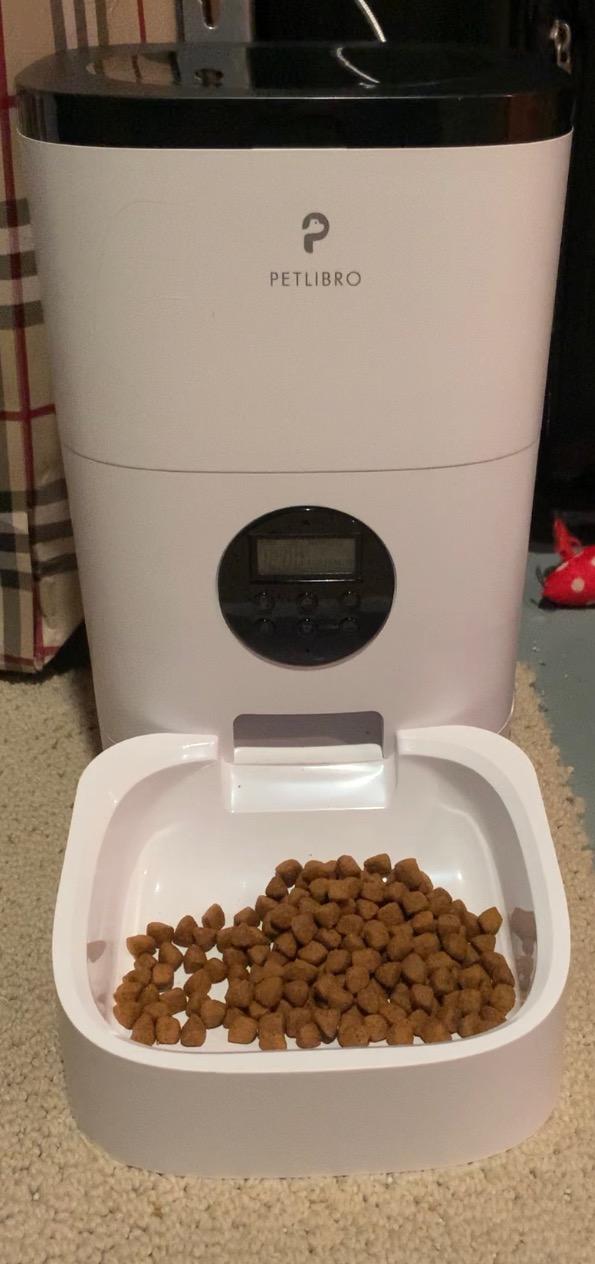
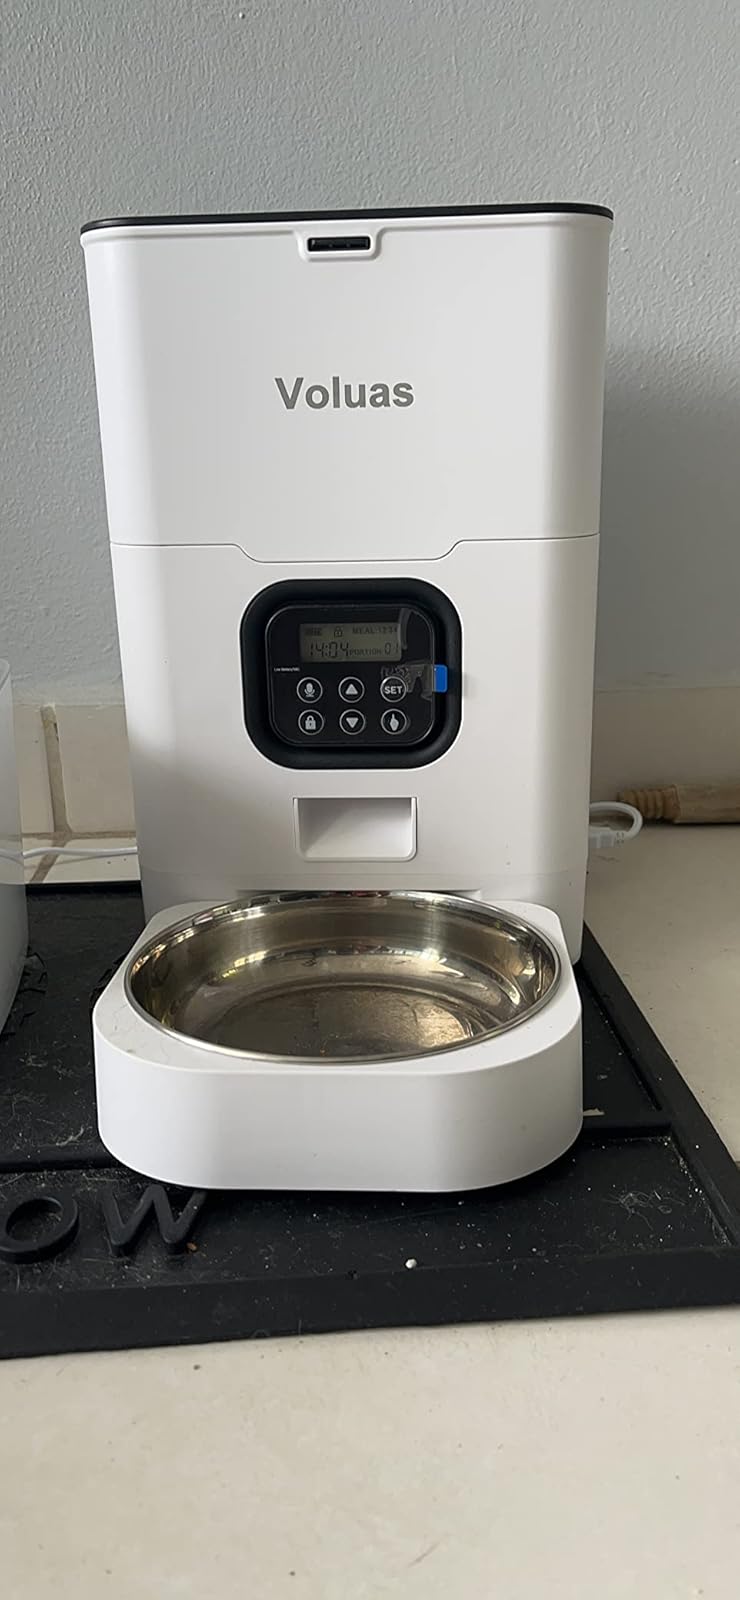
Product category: items_feeder
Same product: no